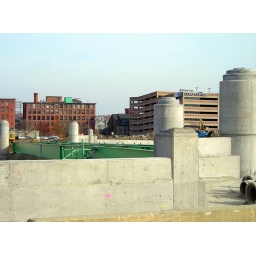
Some road construction last year in Providence, RI. The new street just opened a couple of weeks ago.